LaMelo Ball

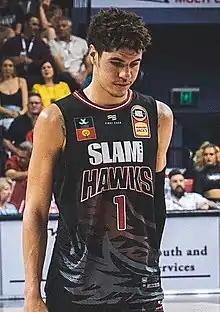
Ball with the Illawarra Hawks in October 2019

On June 17, 2019, Ball signed a two-year contract, including NBA out clauses, with the Illawarra Hawks of the Australian-based National Basketball League (NBL). He joined the Hawks through the NBL Next Stars program, which aims to develop NBA draft prospects. In August 2019, after playing for No Shnacks at the Drew League, Ball was named Leader of the New School, an award honoring the league's top rookie. For the NBL season, he moved to Australia with his former SPIRE Institute coach Jermaine Jackson, who became his manager and helped him acclimate. In late September, he had success at the NBL Blitz, a preseason tournament. He recorded 19 points, 13 rebounds and seven assists in a preseason win over the Perth Wildcats.